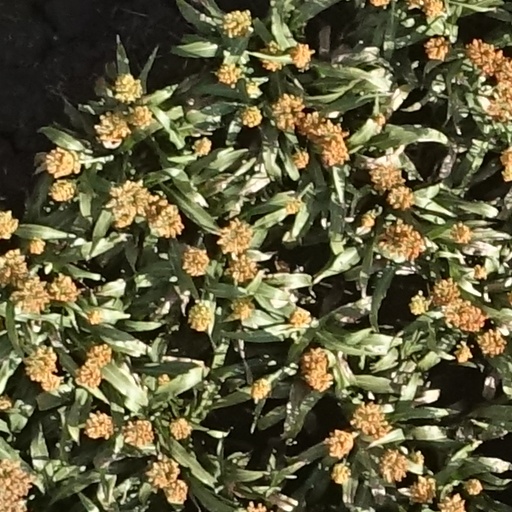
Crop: sorghum